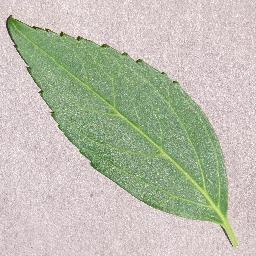
Label: Cherry___healthy